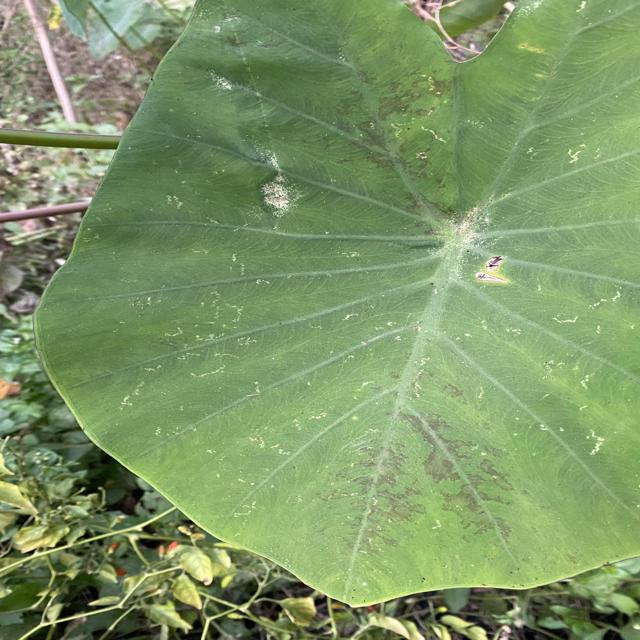
Label: Early_Blight